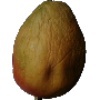
Label: Papaya 1